Fonotoe Pierre Lauofo

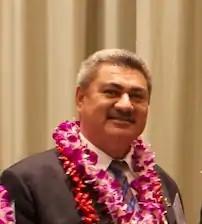
Lauofo in 2011

Fonotoe Nuafesili Pierre Lauofo Meredith is a Samoan politician who served as the leader of the opposition from January to July 2023. A former deputy prime minister, he is a member of the Human Rights Protection Party (HRPP).